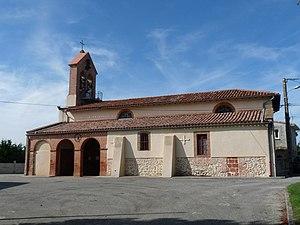
Eglise de Seyre, Haute-Garonne, France
La liste des églises de la Haute-Garonne recense de manière exhaustive les églises situées dans le département français de la Haute-Garonne.
Seyre est une commune française située dans le département de la Haute-Garonne, en région Occitanie.